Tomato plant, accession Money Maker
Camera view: tilt-top (135 deg); turntable rotation: 210 degrees
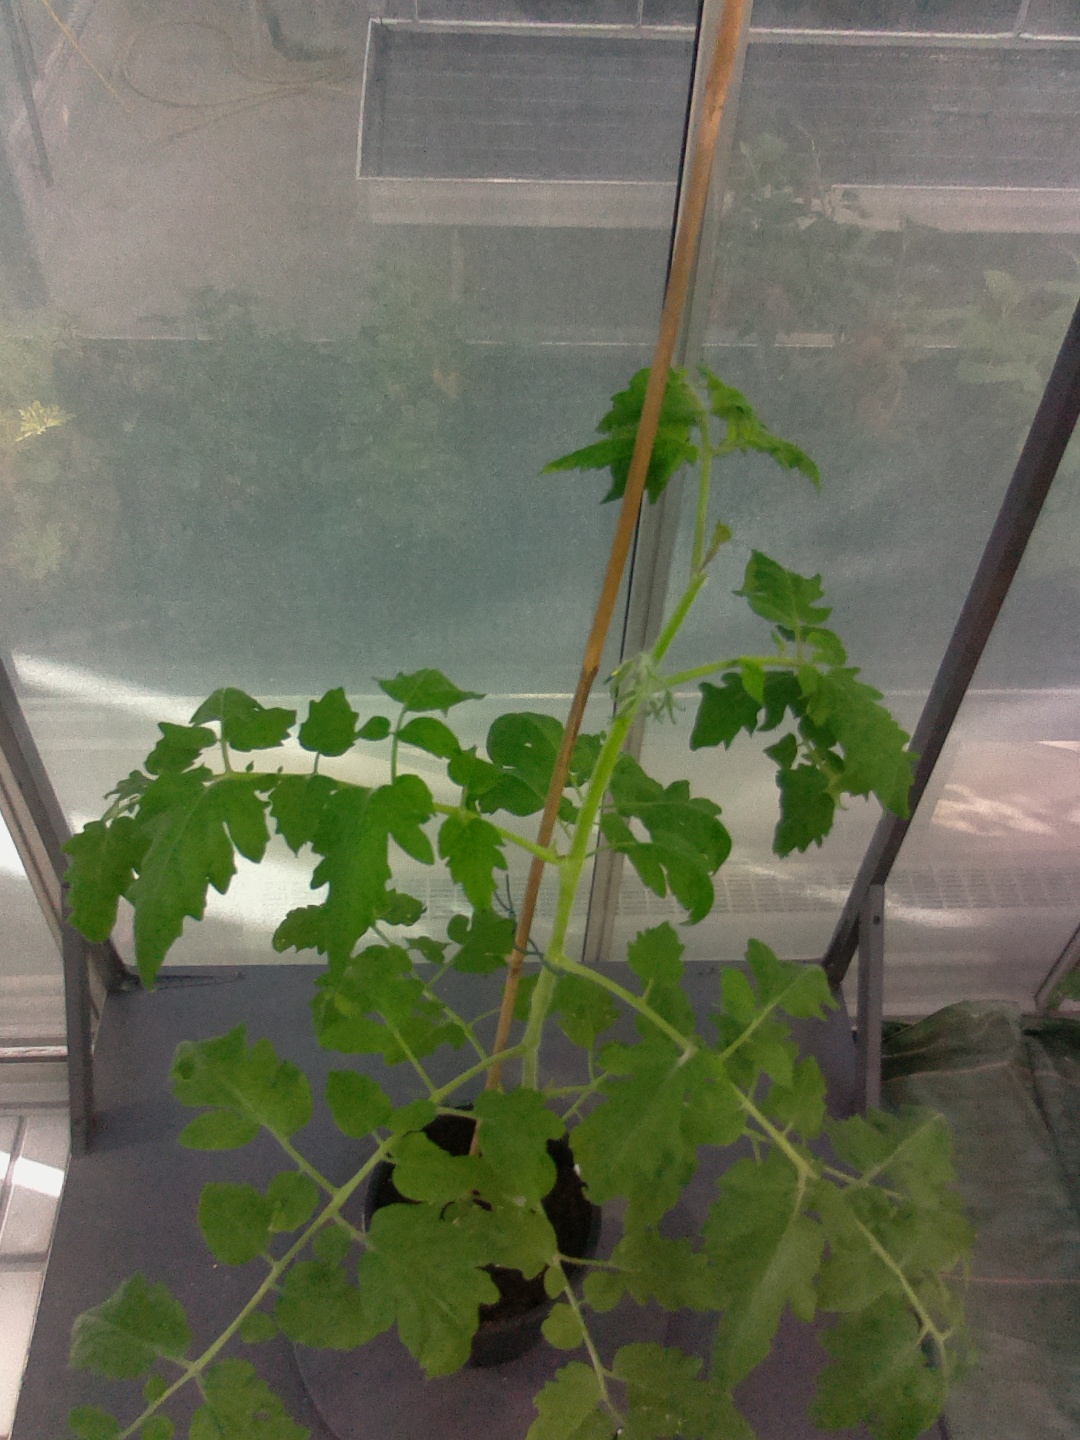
BBCH growth stage 60: First flowers open